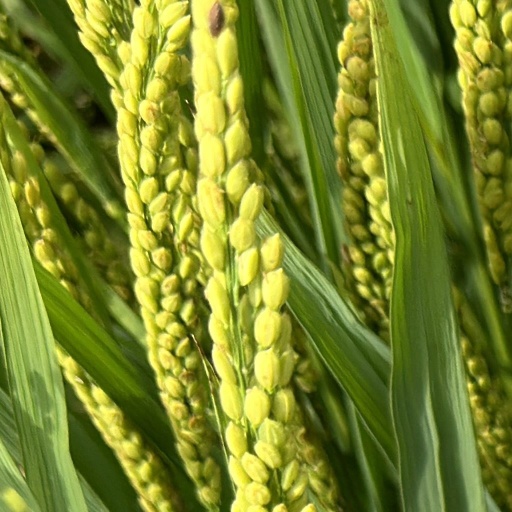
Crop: rice